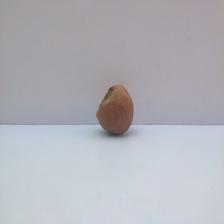
Size: Spoiled